Hacking knife

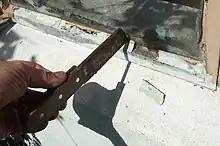
Glazing work, removing old putty before re-glazing

They are strongly constructed with a single-sided straight edge. The back of the blade is exposed for hammering on. This back edge is intended to be hit with a steel hammer, not a wooden mallet or club. The handle is a solid steel through tang, with side scales. The scales are often of thick leather, to absorb shocks.